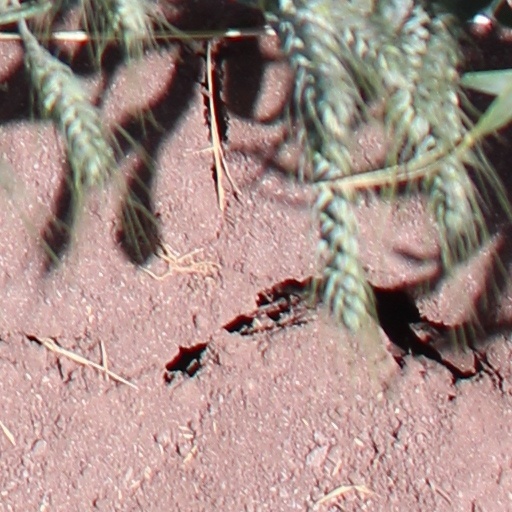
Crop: wheat